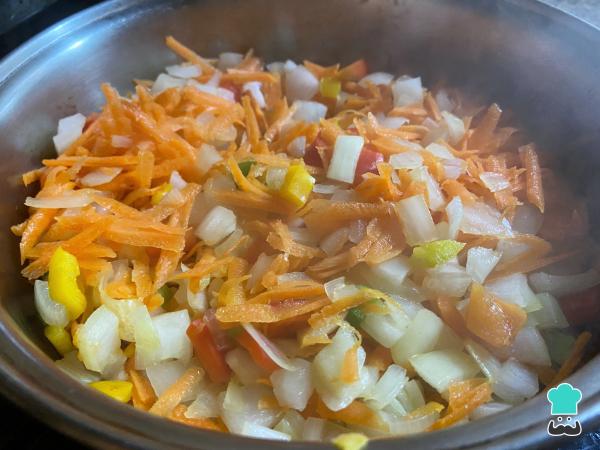
Cocina los vegetales en una sartén a fuego alto con una cucharadita de aceite. Puedes cortar todos los vegetales en cubos o bien solo picar la cebolla y los morrones, también puedes rallar la zanahoria.Truco: elegimos estos vegetales para acompañar el pollo del relleno de las canastitas, pero puedes utilizar otros: tomate, espinaca, brócoli, etc.